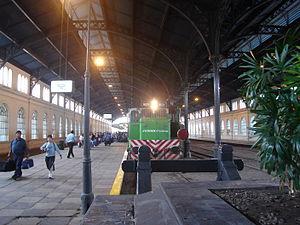
La province de Tucumán est une province de l'Argentine située au nord-ouest du pays. Elle a pour capitale la ville de San Miguel de Tucumán.